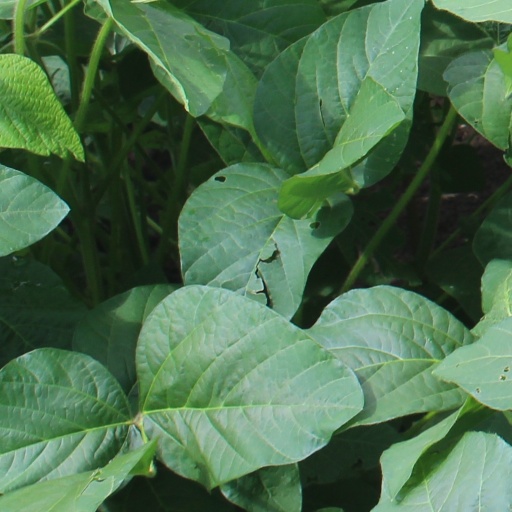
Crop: soybean